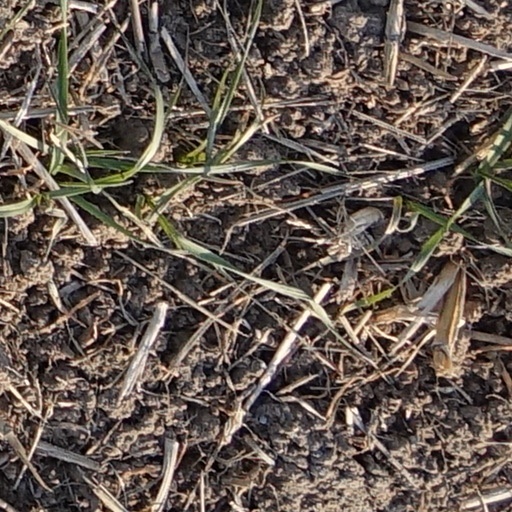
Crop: wheat